Ecosystem health

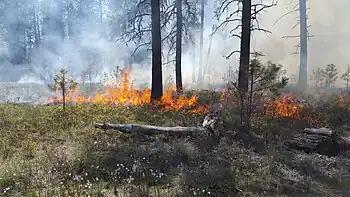
Fire can play a key role in ecosystem restoration.

Ecosystem health is a metaphor used to describe the condition of an ecosystem. Ecosystem condition can vary as a result of fire, flooding, drought, extinctions, invasive species, climate change, mining, fishing, farming or logging, chemical spills, and a host of other reasons. There is no universally accepted benchmark for a healthy ecosystem, rather the apparent health status of an ecosystem can vary depending upon which health metrics are employed in judging it and which societal aspirations are driving the assessment. Advocates of the health metaphor argue for its simplicity as a communication tool. "Policy-makers and the public need simple, understandable concepts like health." Some critics worry that ecosystem health, a "value-laden construct", can be "passed off as science to unsuspecting policy makers and the public." However, this term is often used in portraying the state of ecosystems worldwide and in conservation and management. For example, scientific journals and the UN often use the terms planetary and ecosystem health, such as the recent journal The Lancet Planetary Health.